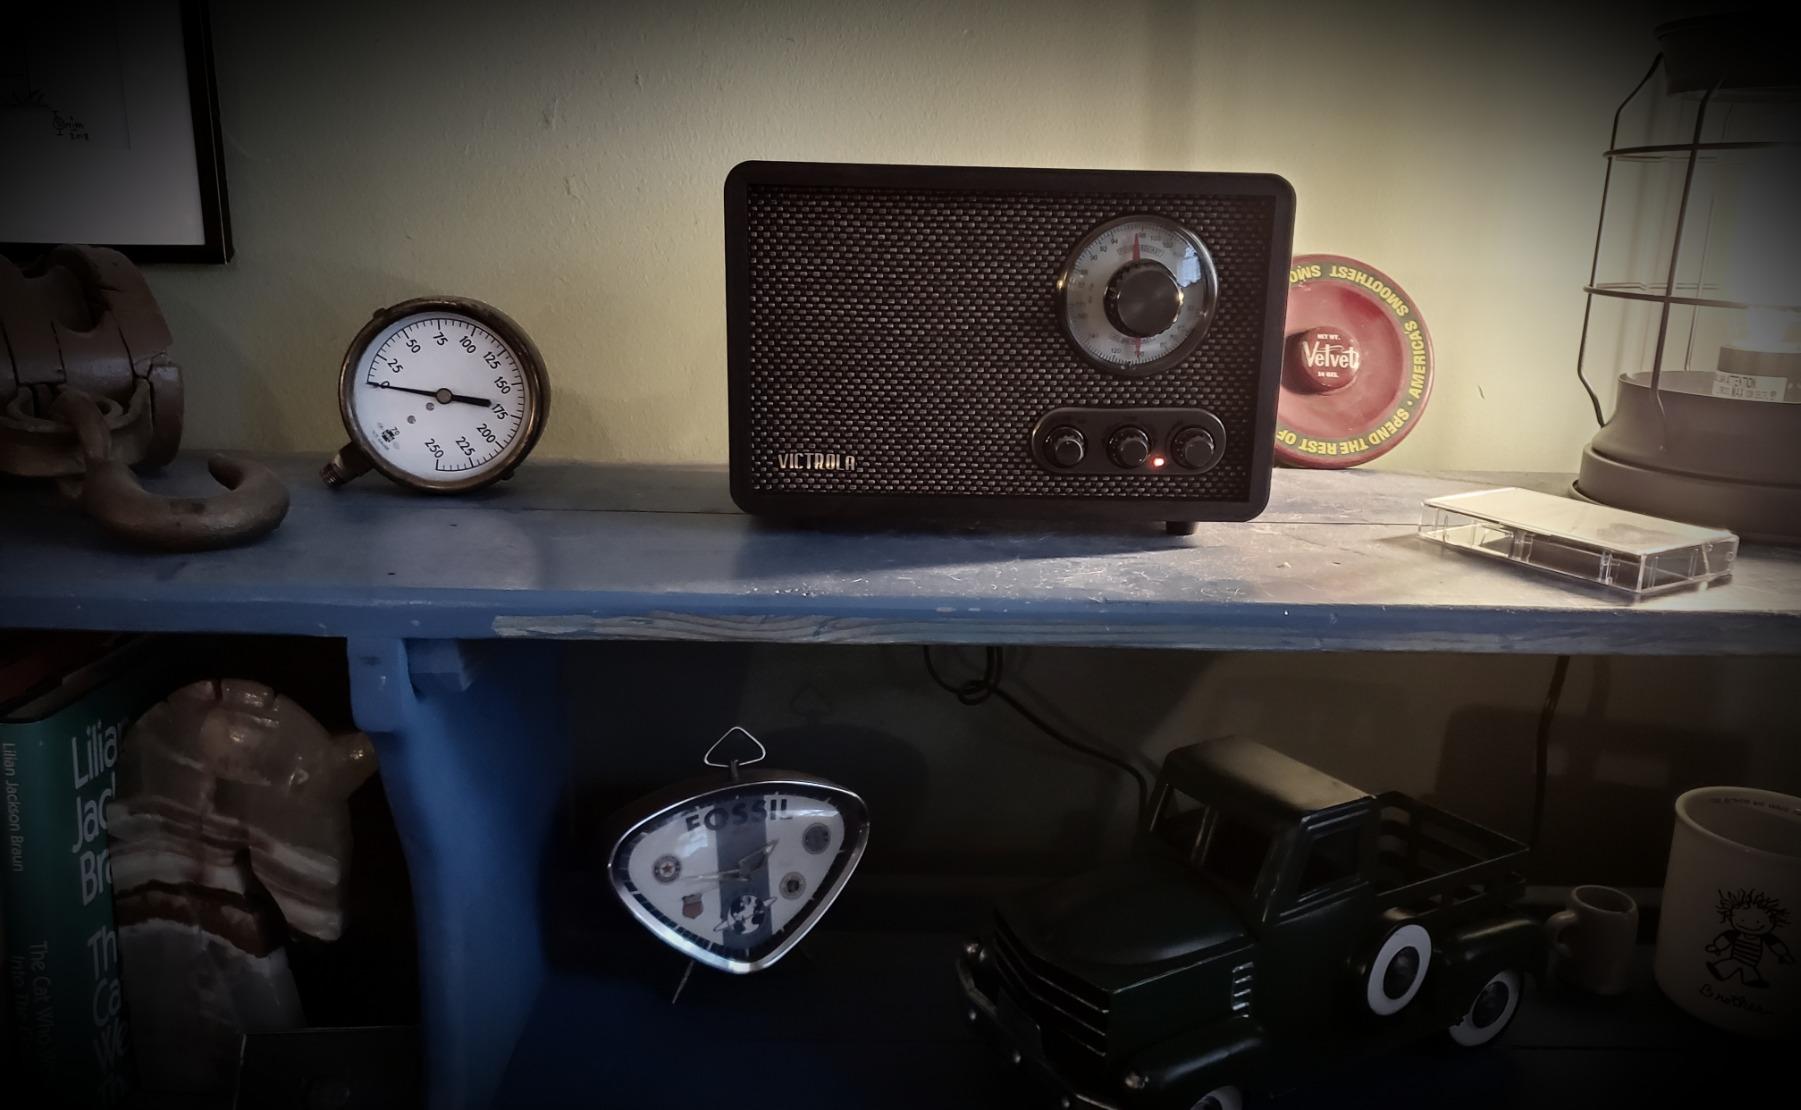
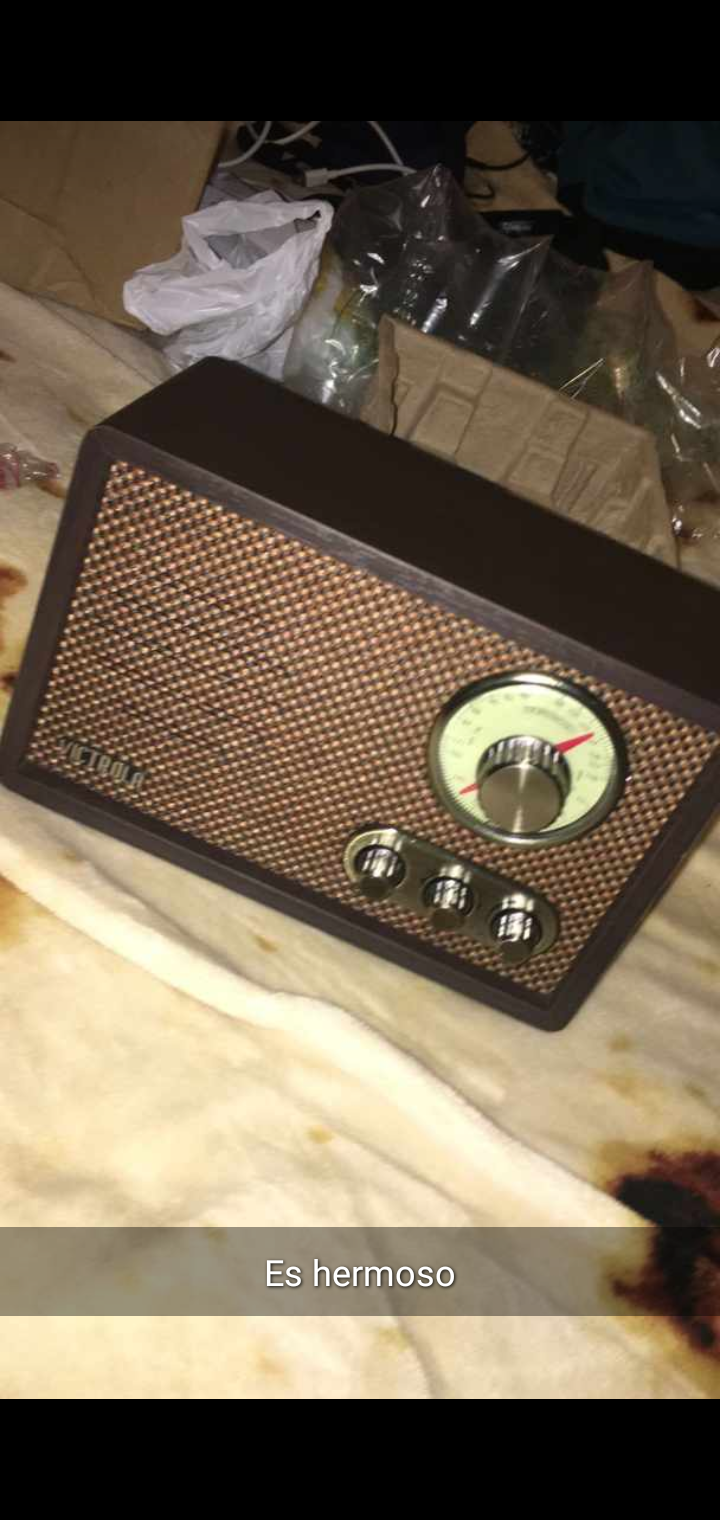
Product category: radio
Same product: yes